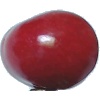
Label: Cherry 2